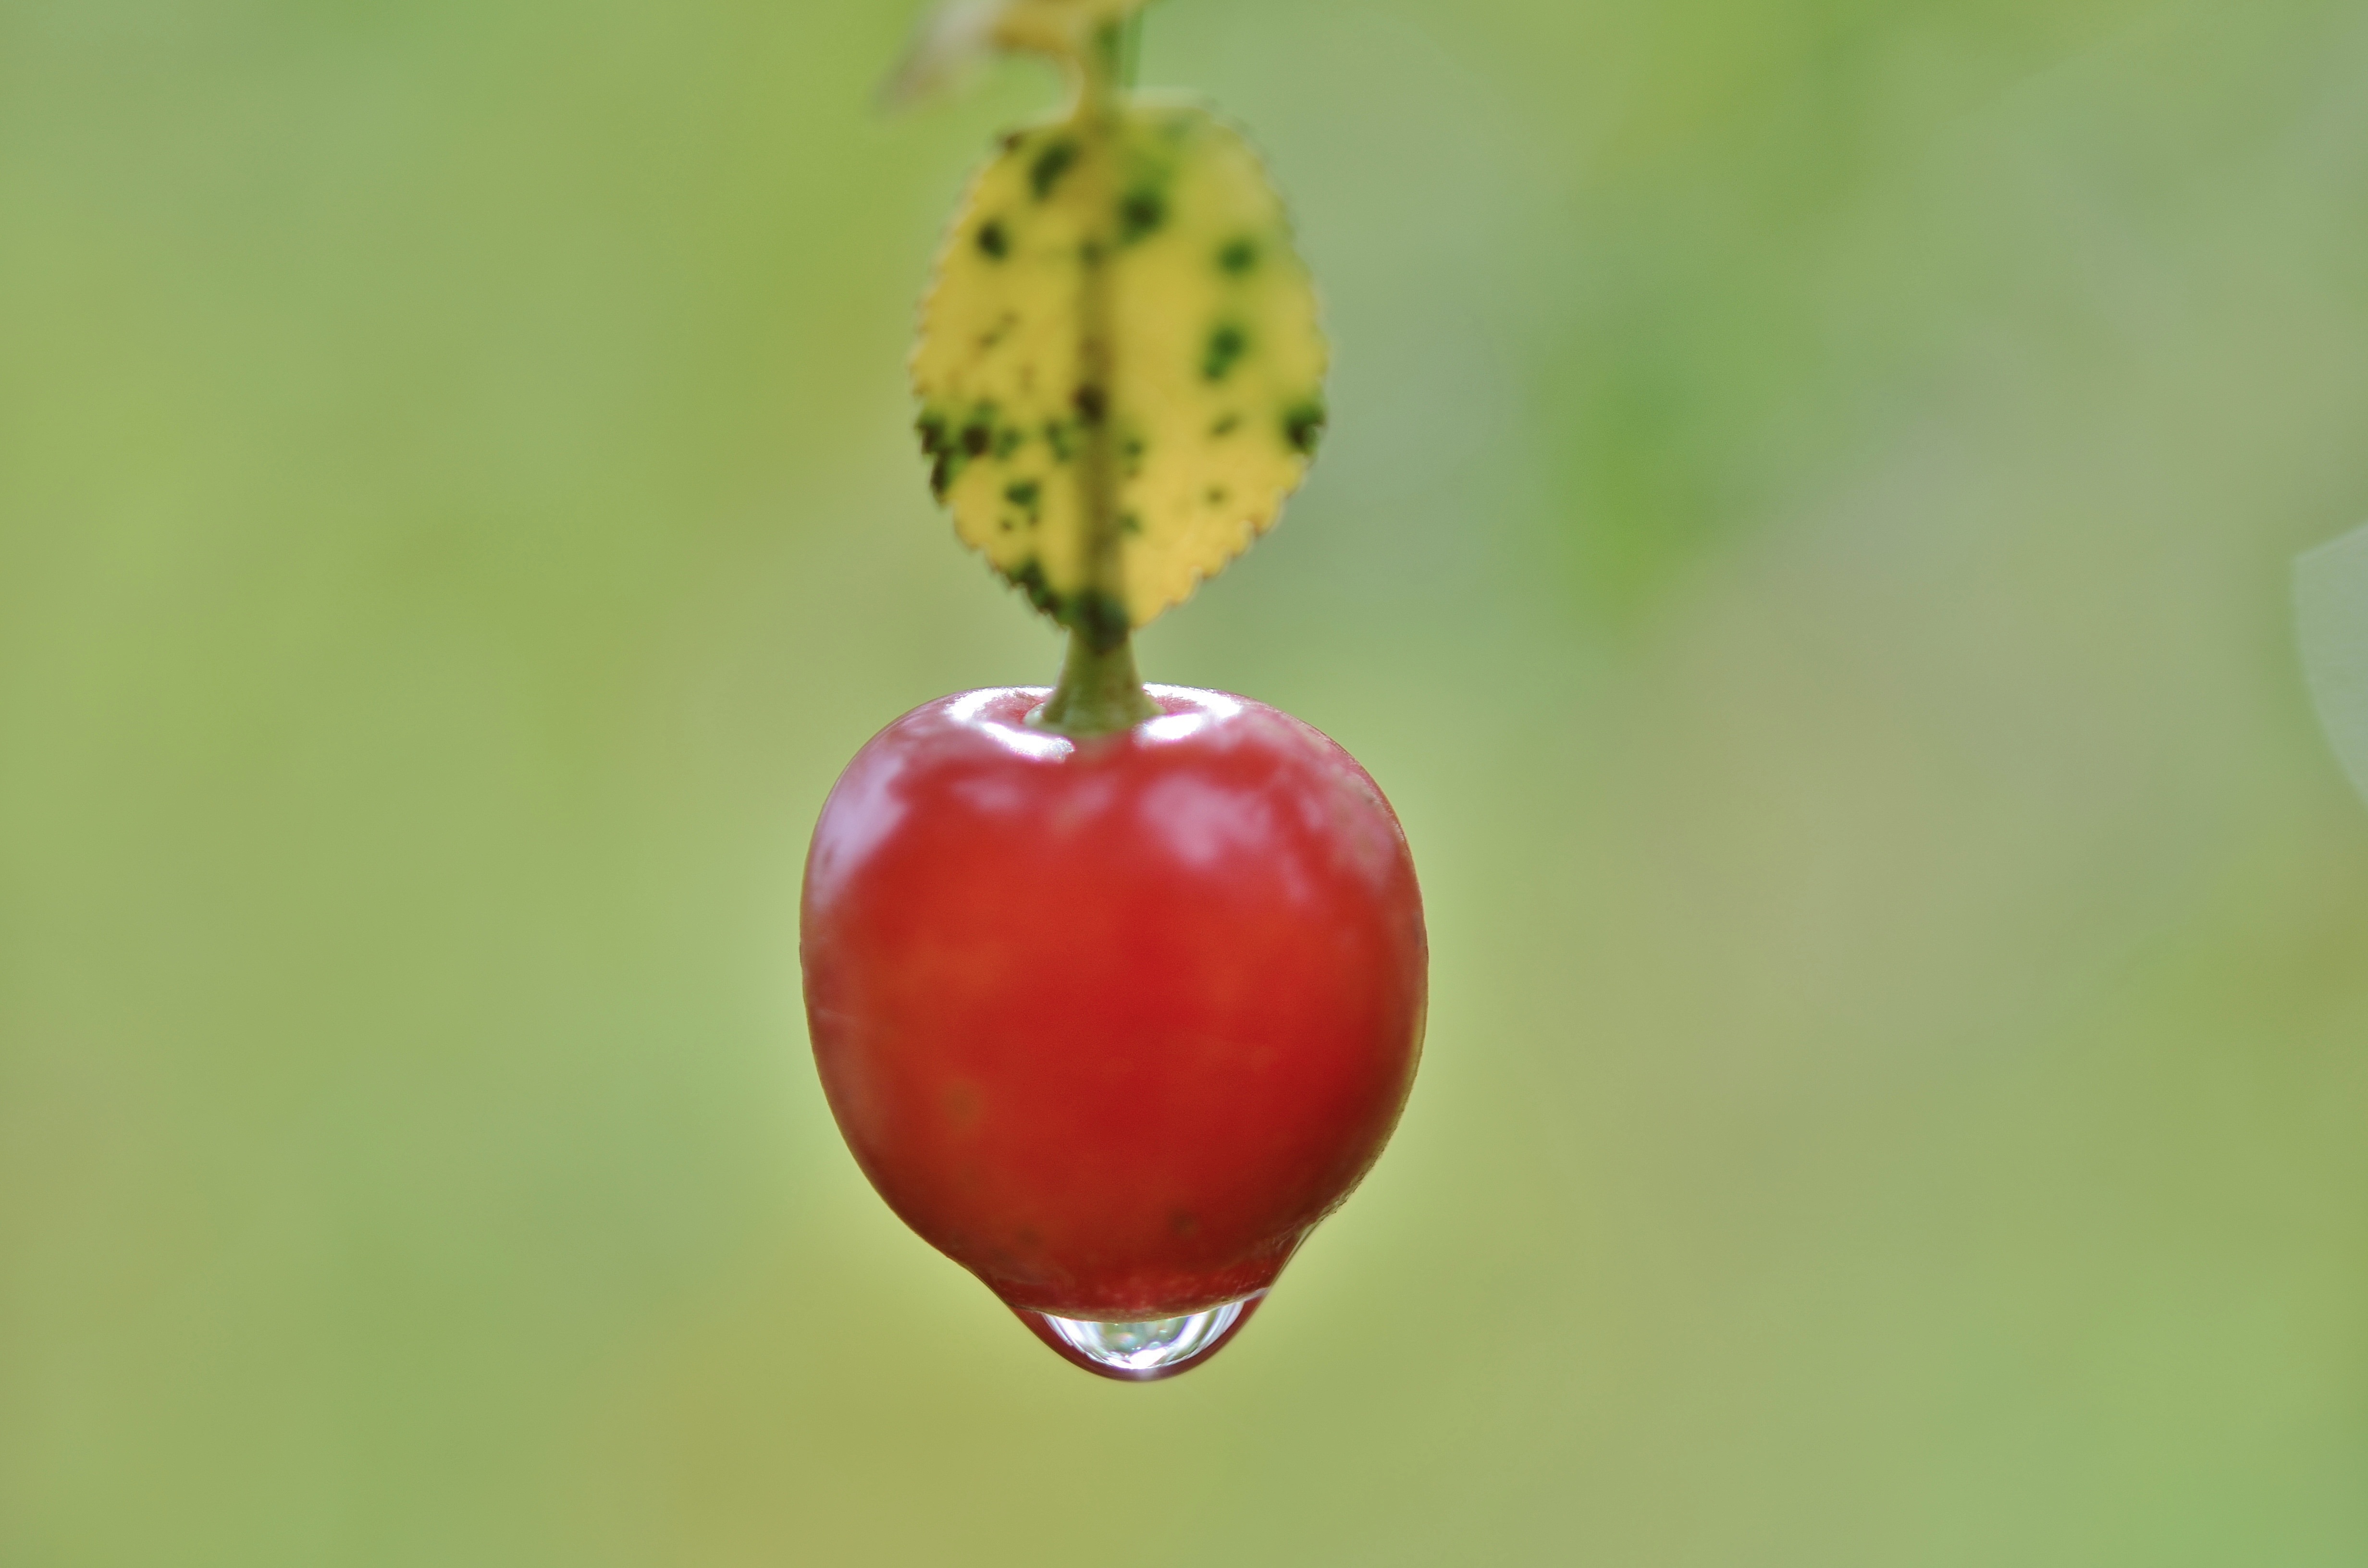
plant, photography, fruit, berry, leaf, flower, petal, summer, food, green, red, produce, vegetable, natural, garden, flora, close up, natur, rose hip, macro photography, flowering plant, rose family, land plant